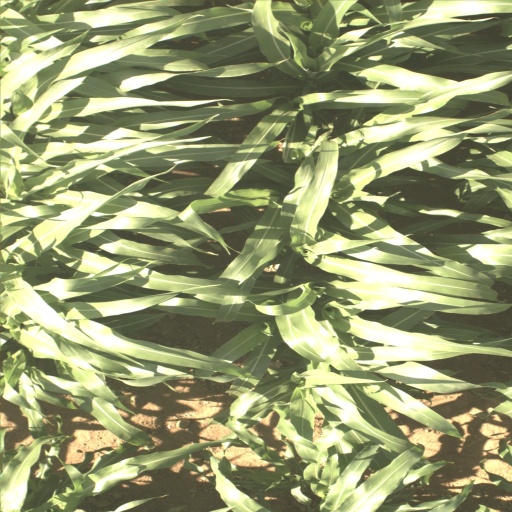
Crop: sorghum